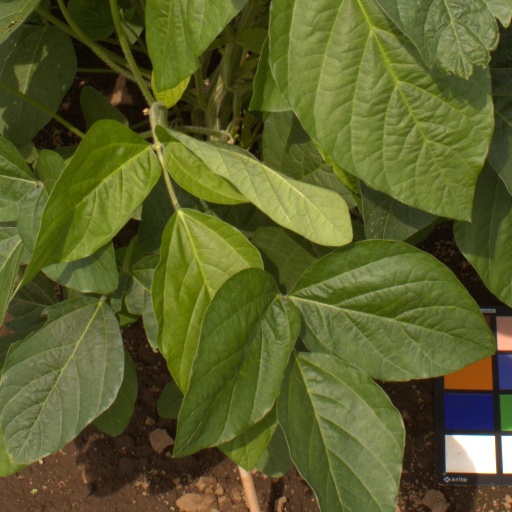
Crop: soybean